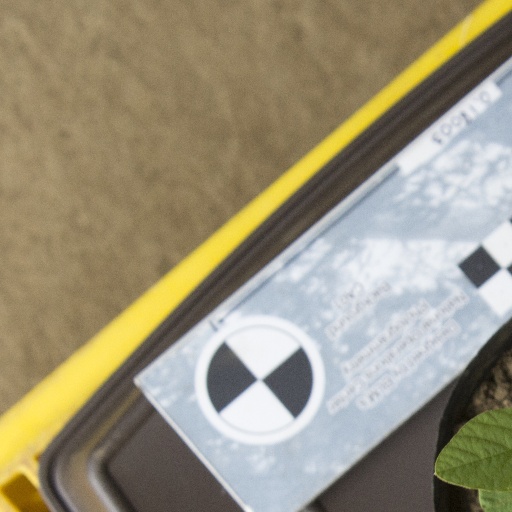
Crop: soybean